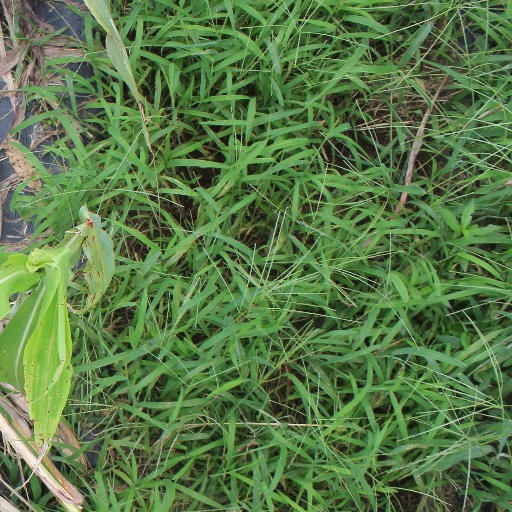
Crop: sorghum